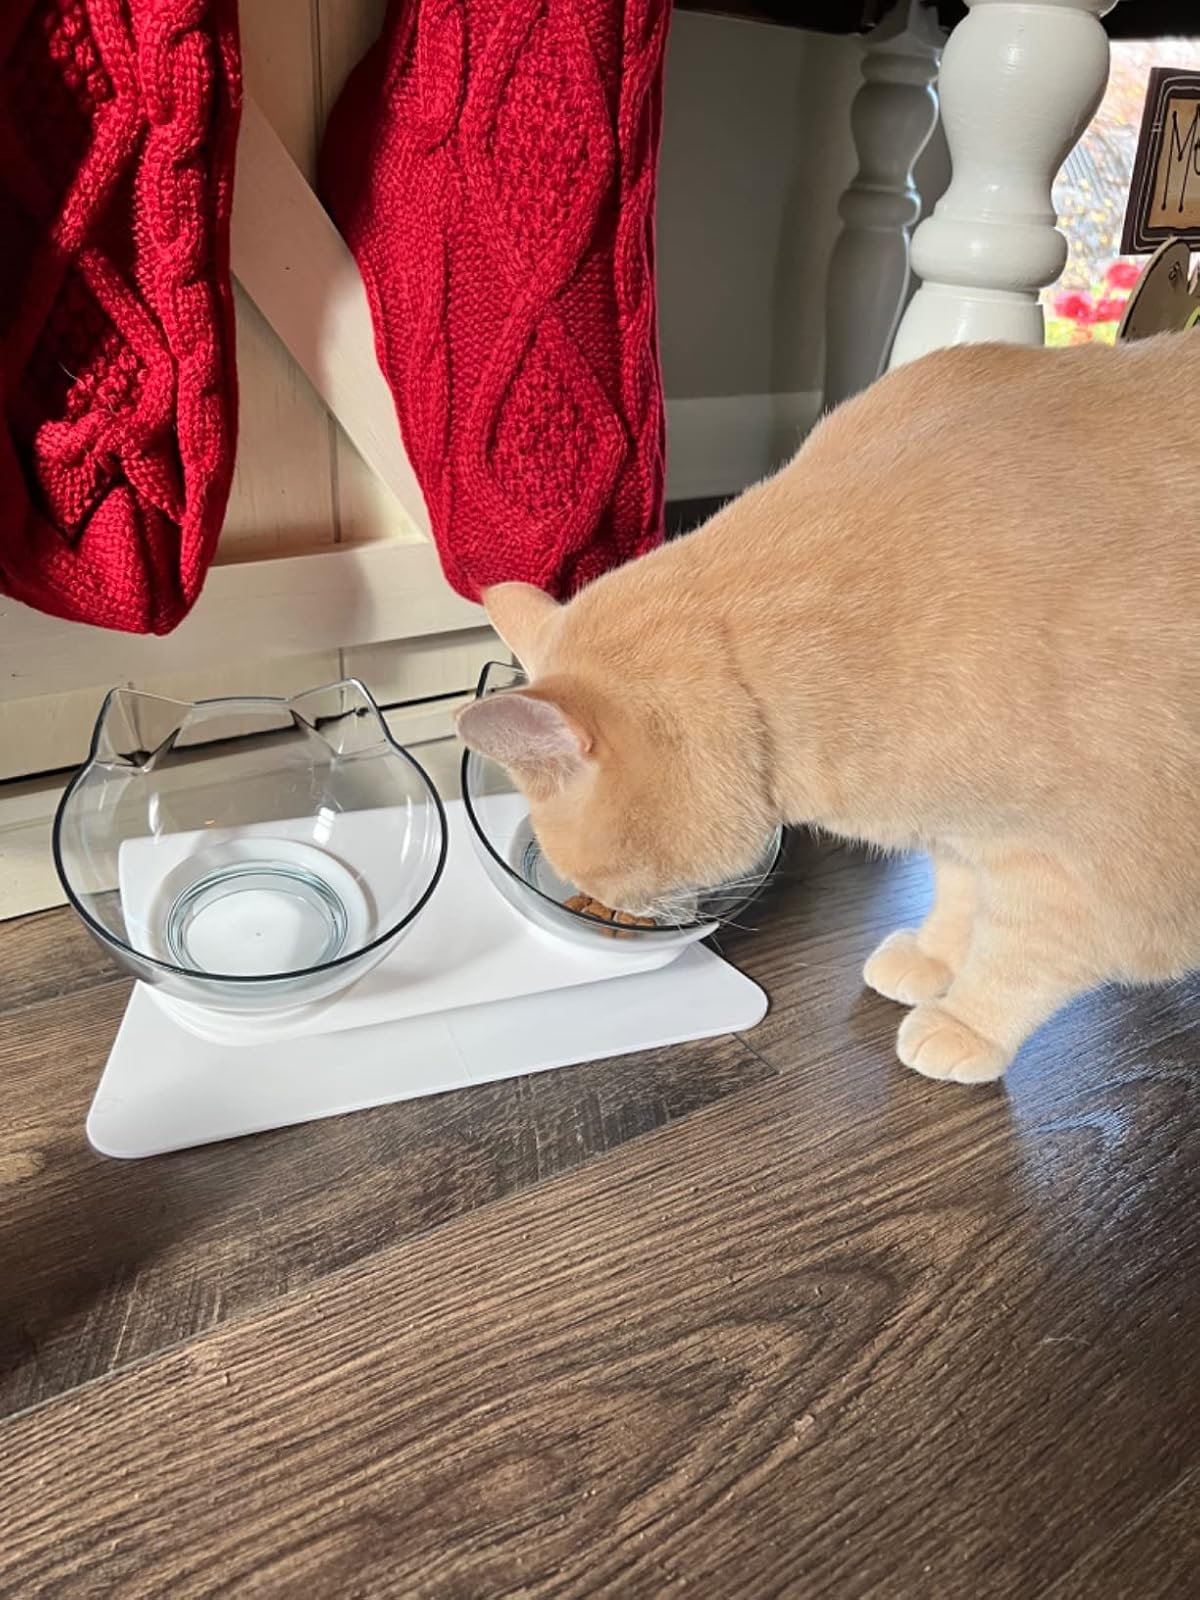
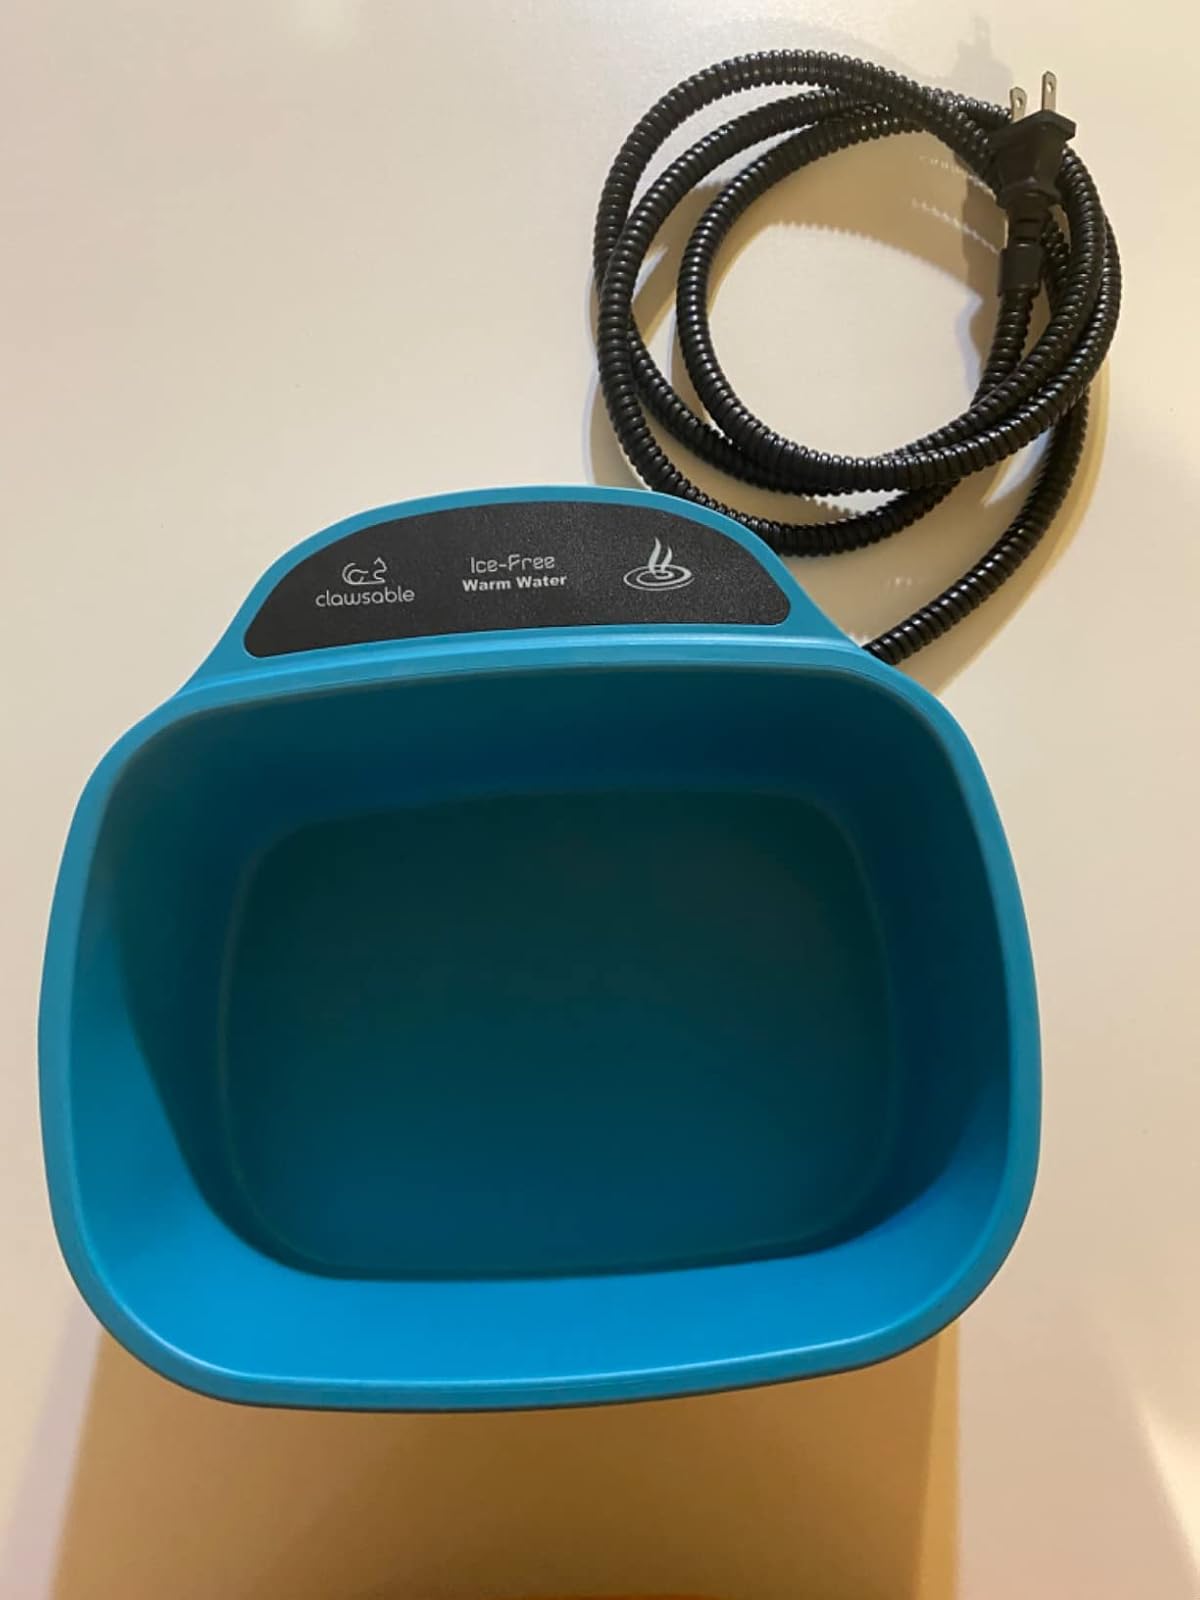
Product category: items_bowl
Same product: no